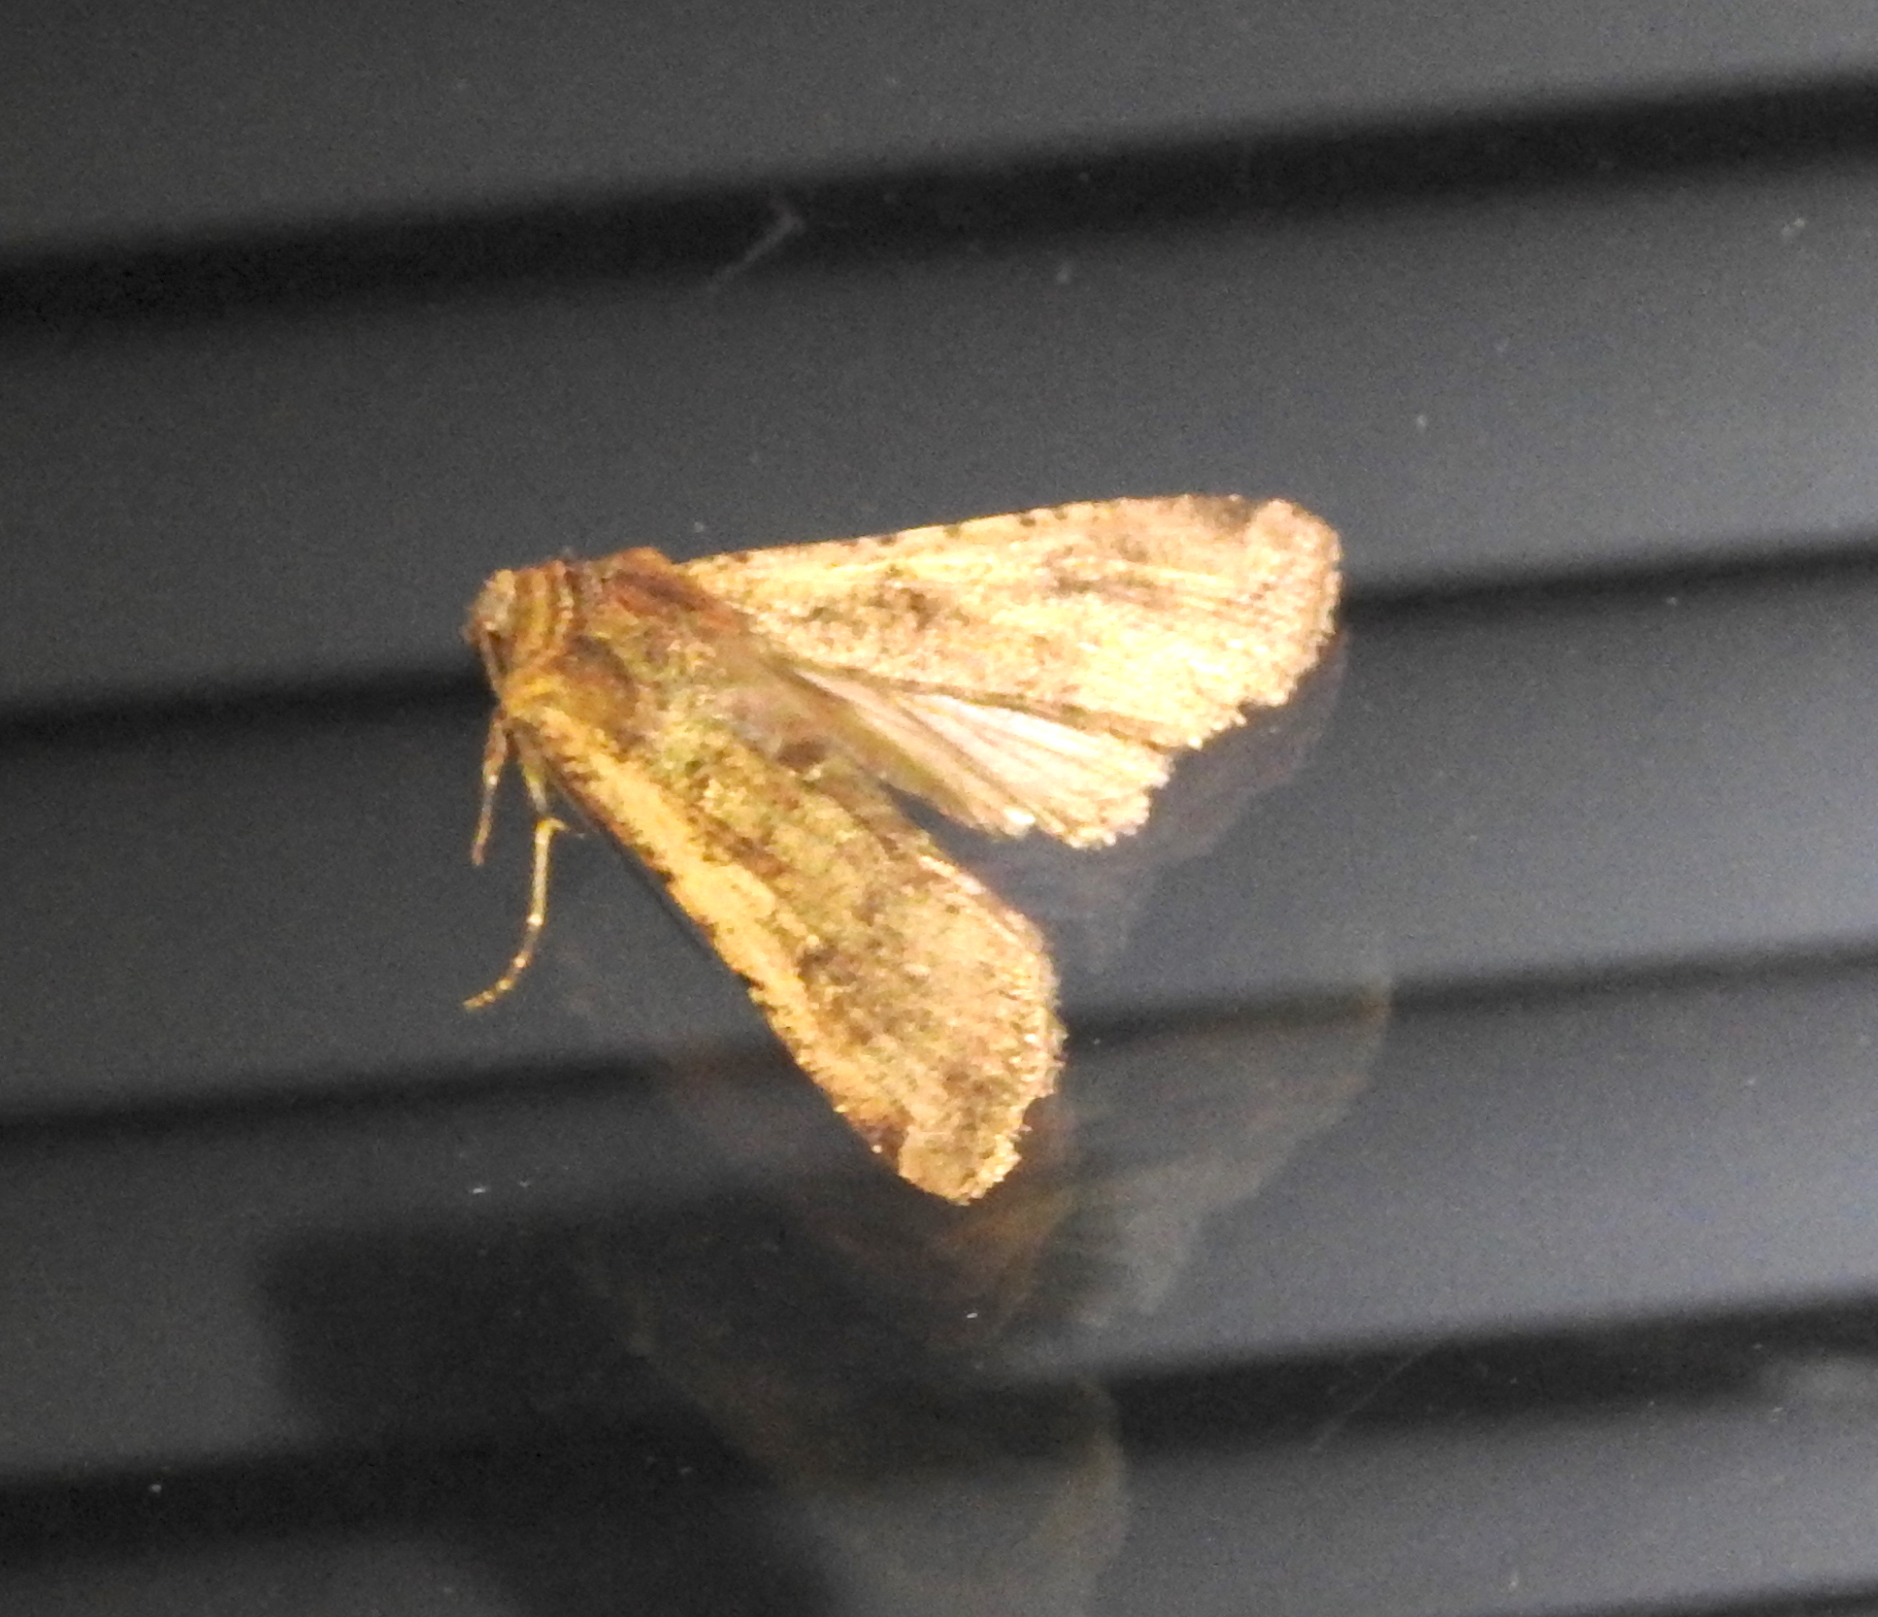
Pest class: cutworms